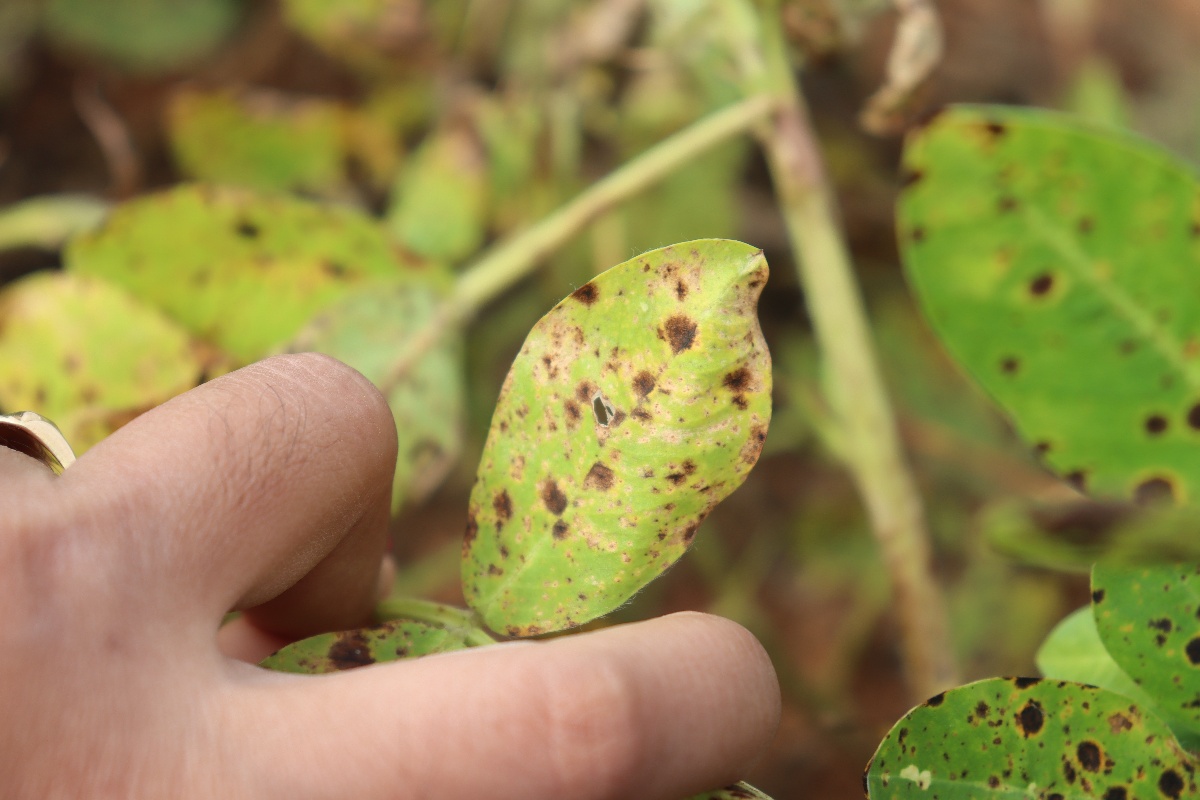
Label: late leaf spot